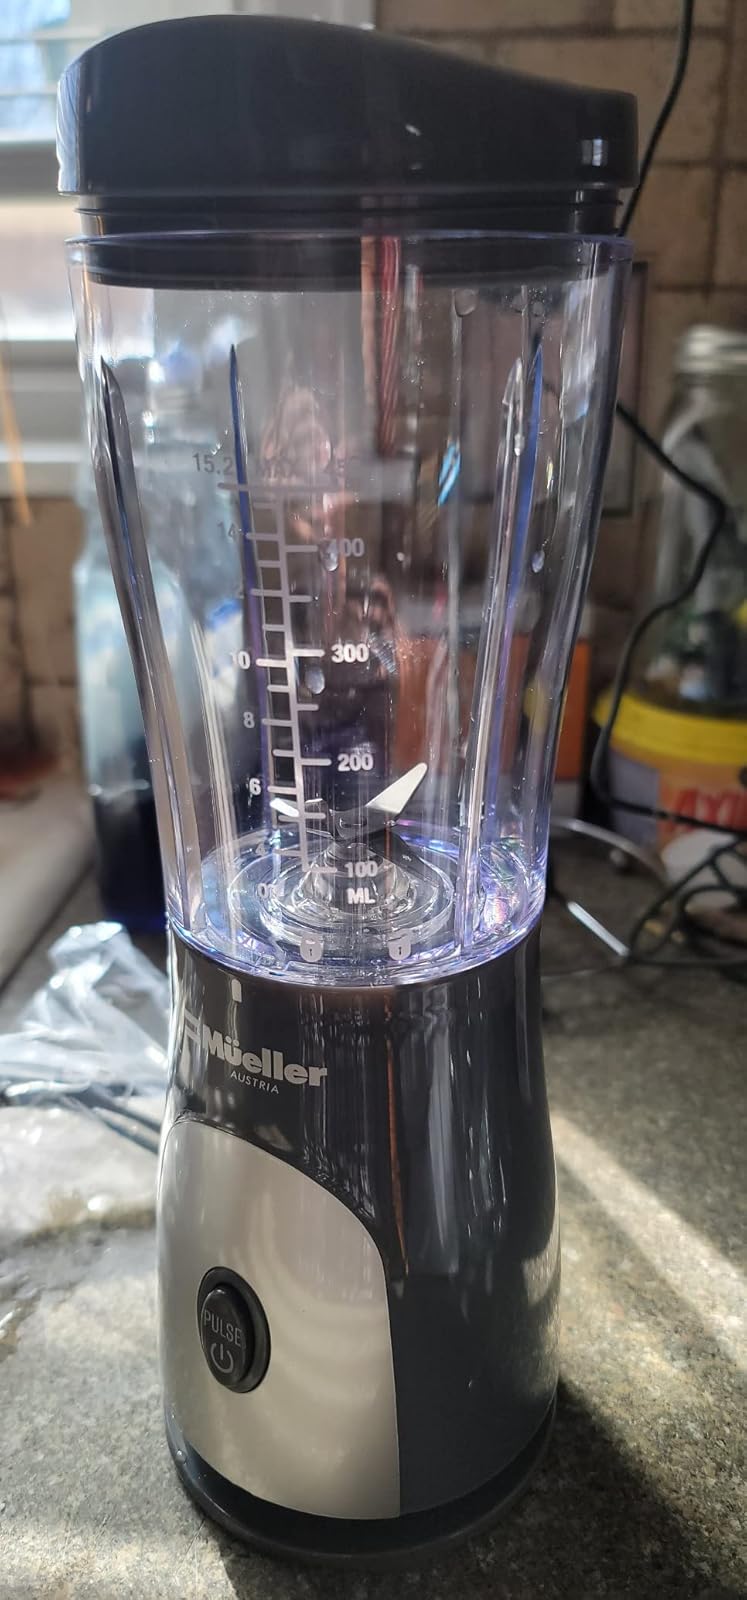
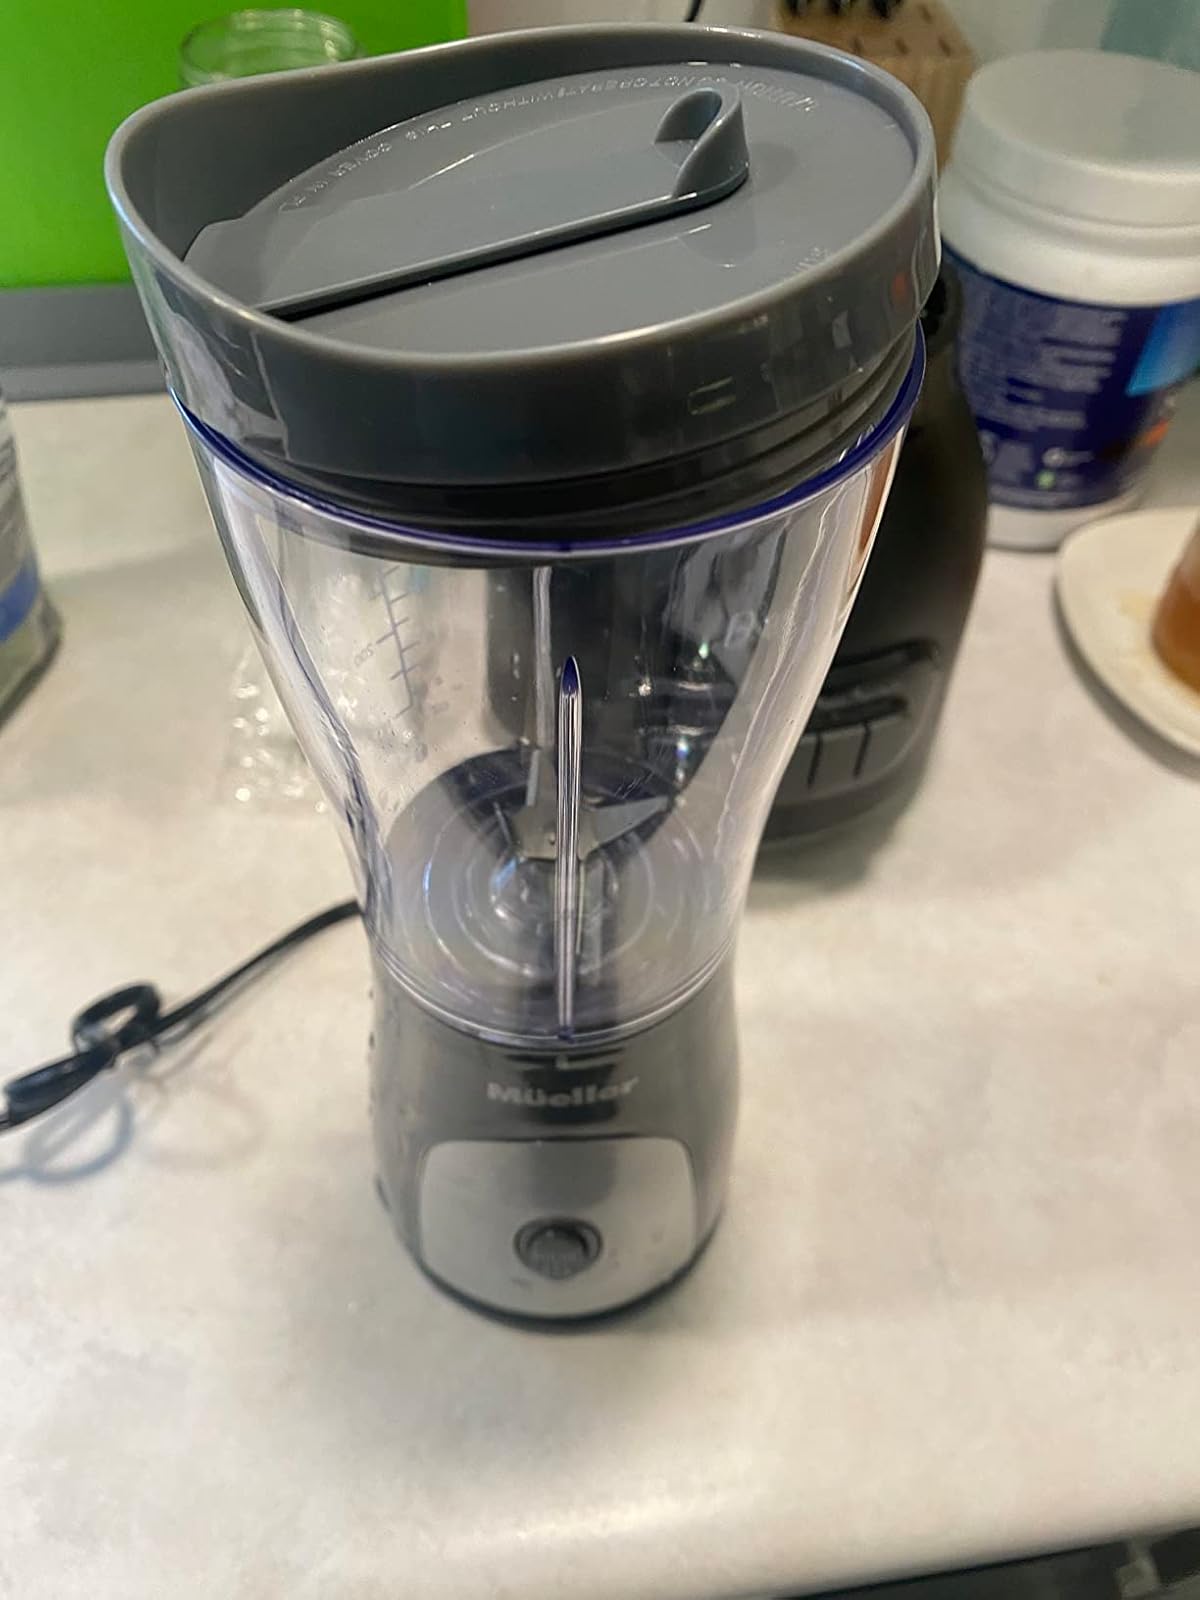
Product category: items_blender
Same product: yes